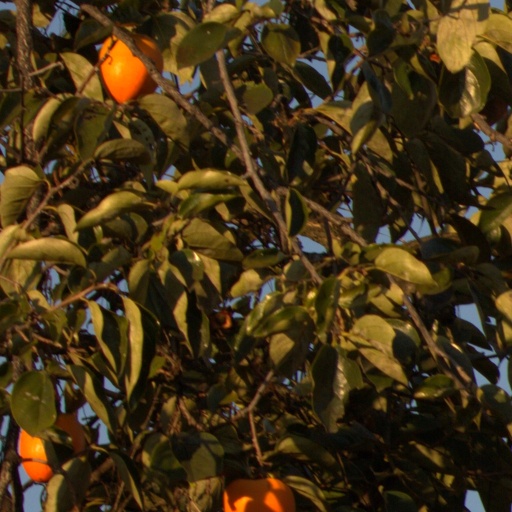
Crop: grape